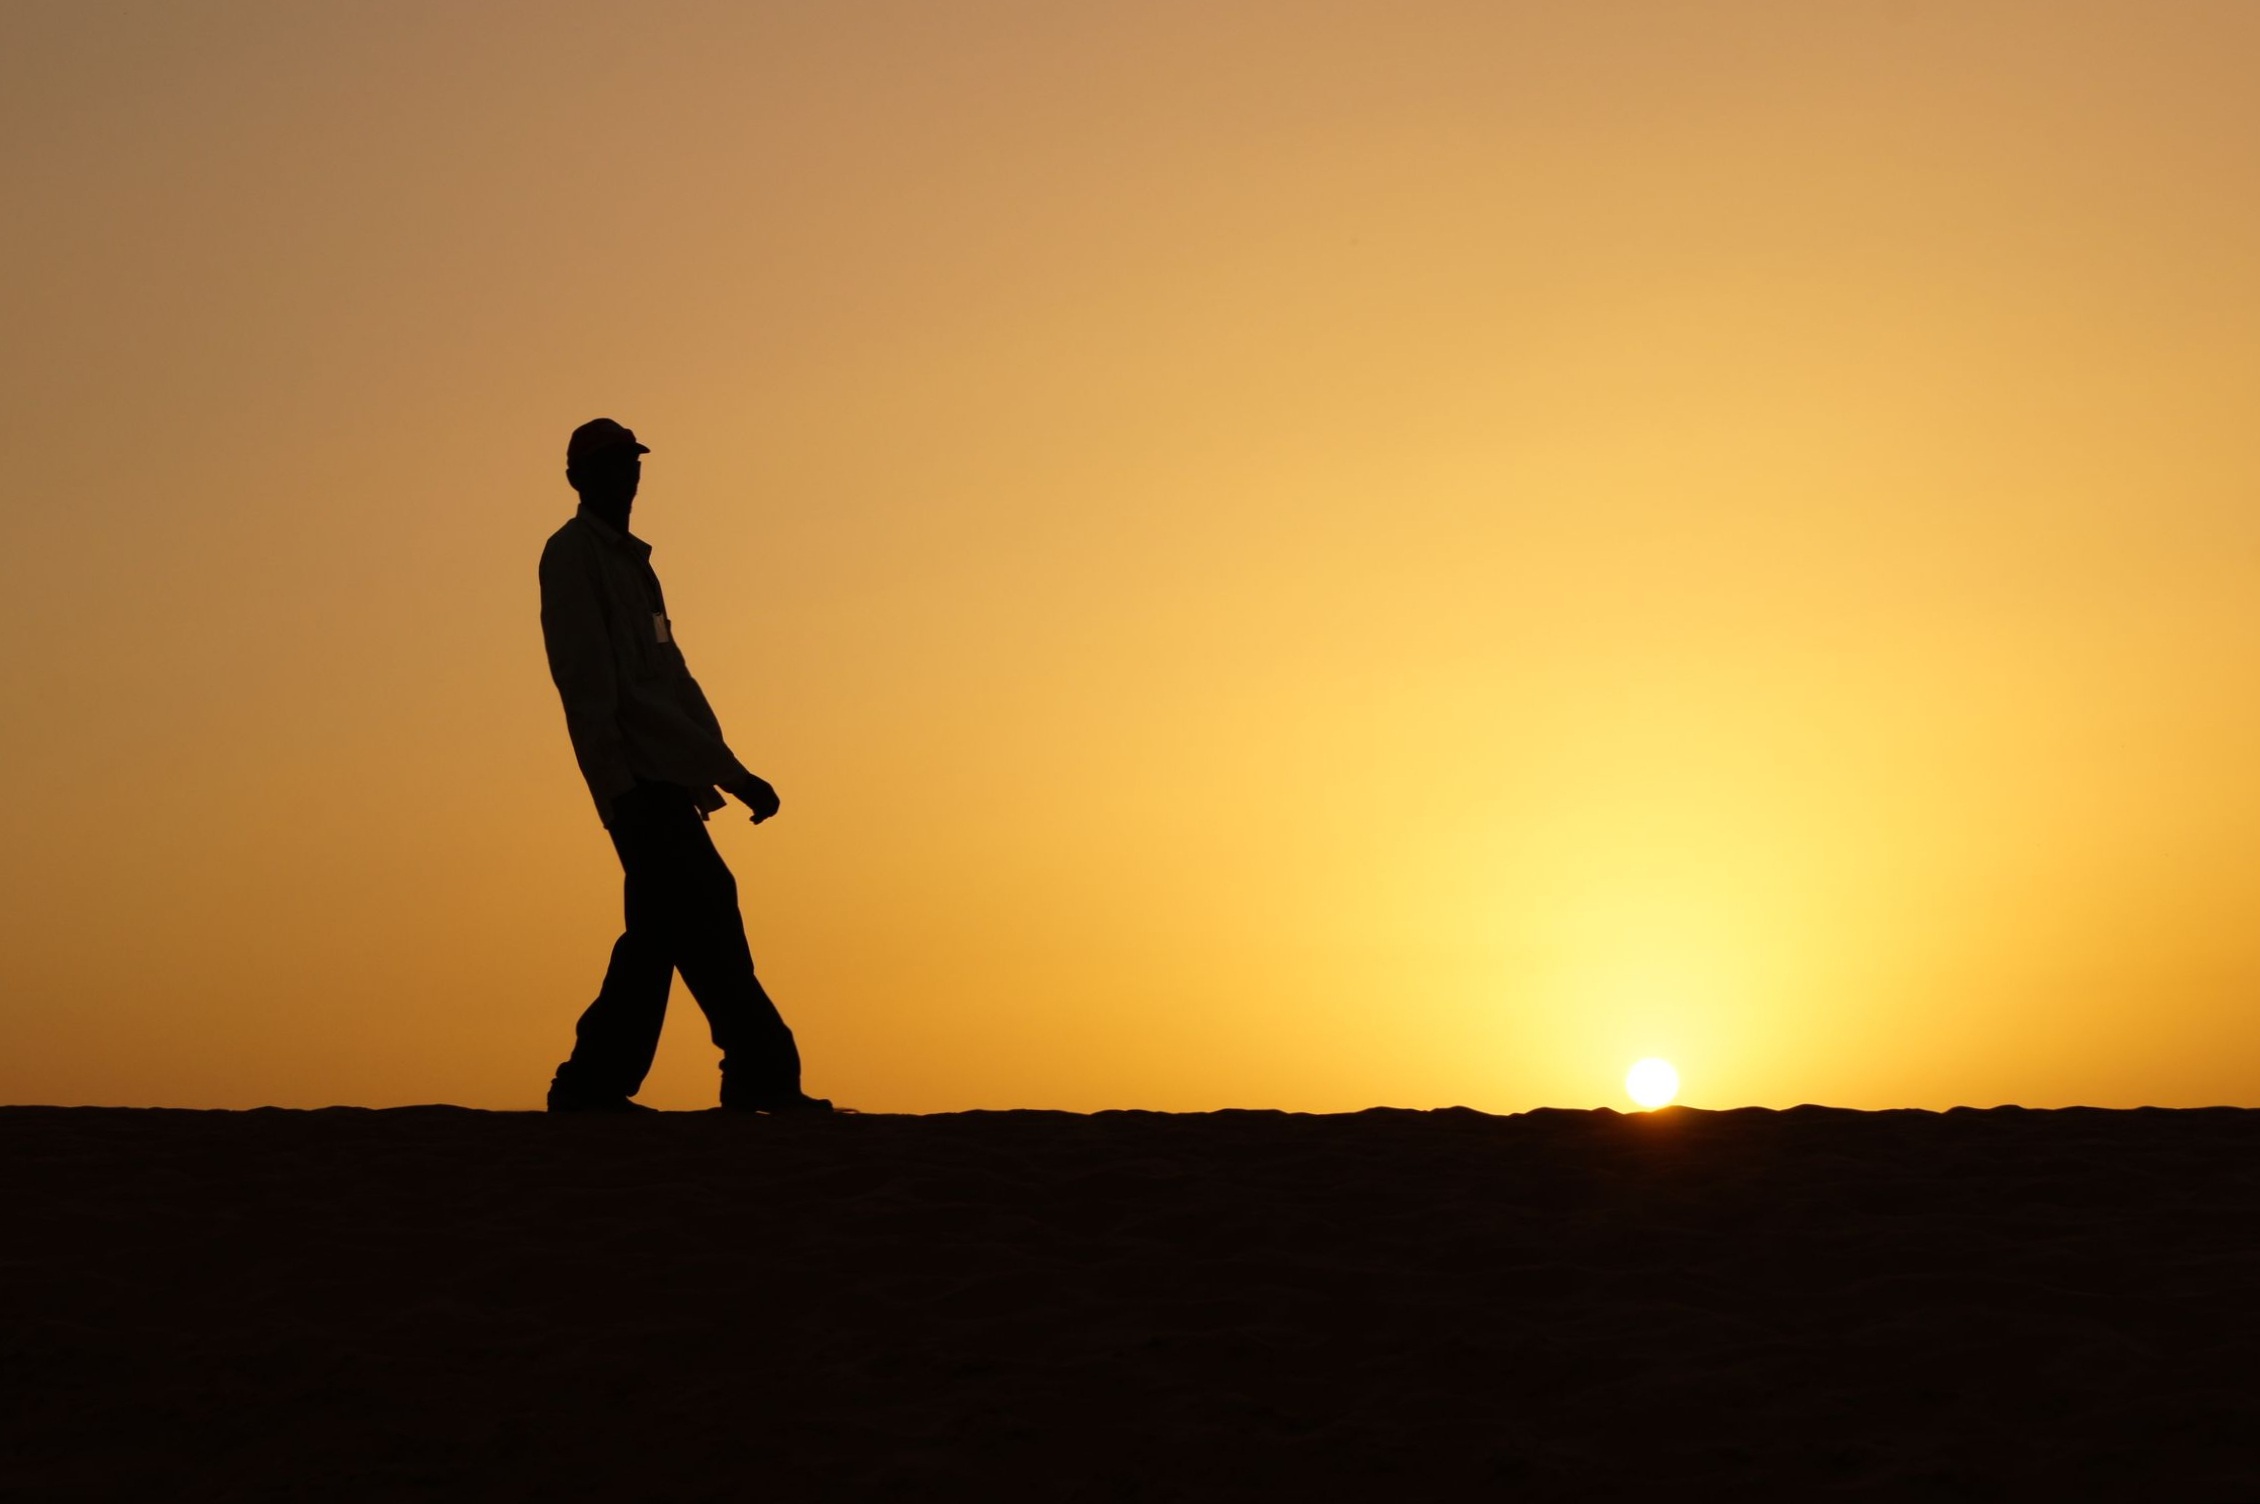
man, horizon, silhouette, person, sun, sunrise, sunset, sunlight, morning, dune, dawn, dusk, evening, twilight, color, shadow, summit, light and shade, against the light